Amstrad

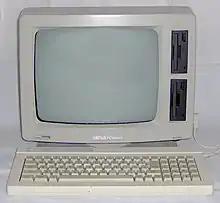
Amstrad PCW8512 word processor (1985)

In 1985, the popular Amstrad PCW range was introduced, which were principally word processors, complete with printer, running the LocoScript word processing program. They were also capable of running the CP/M operating system. The Amsoft division of Amstrad was set up to provide in-house software and consumables.